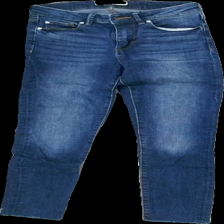
View: front
Type: Jeans
Category: Children
Brand: Not in the list
Colors: Blue
Material: 91% Cotton 9% Cont?
Cut: Tight
Size: 152
Trend: Denim
Price range: 50-100
Recommended usage: Reuse
Description: Tight jeans with raw hem